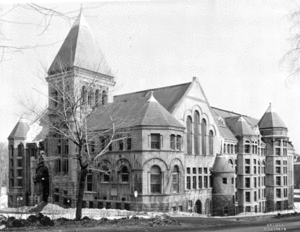
Percy Erskine Nobbs était un architecte canadien né à Haddington, Écosse et ayant fait ses études au Royaume-Uni. Il a passé la majeure partie de sa carrière dans les environs de Montréal. Travaillant souvent en partenariat avec George Taylor Hyde, Nobbs est à l'origine de la conception d'une grande partie des bâtiments emblématiques de Montréal. Il fut un membre important du mouvement architectural canadien Arts and Crafts.